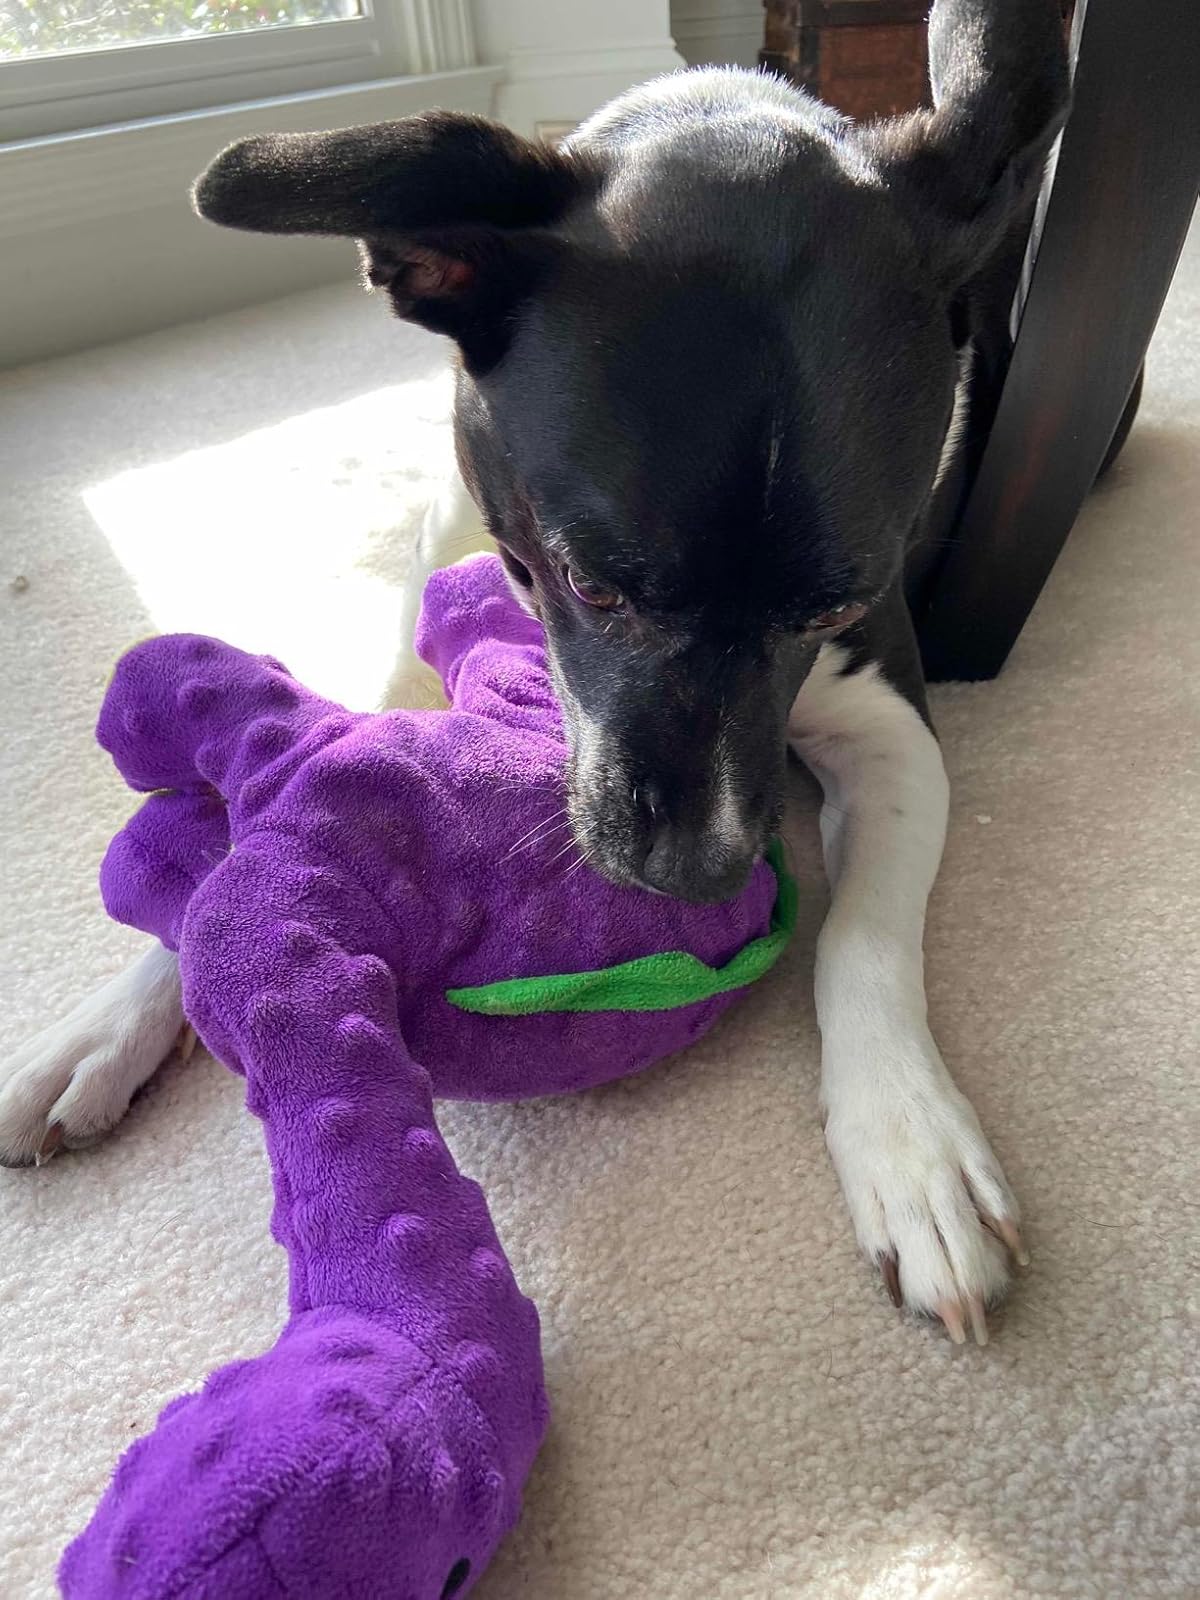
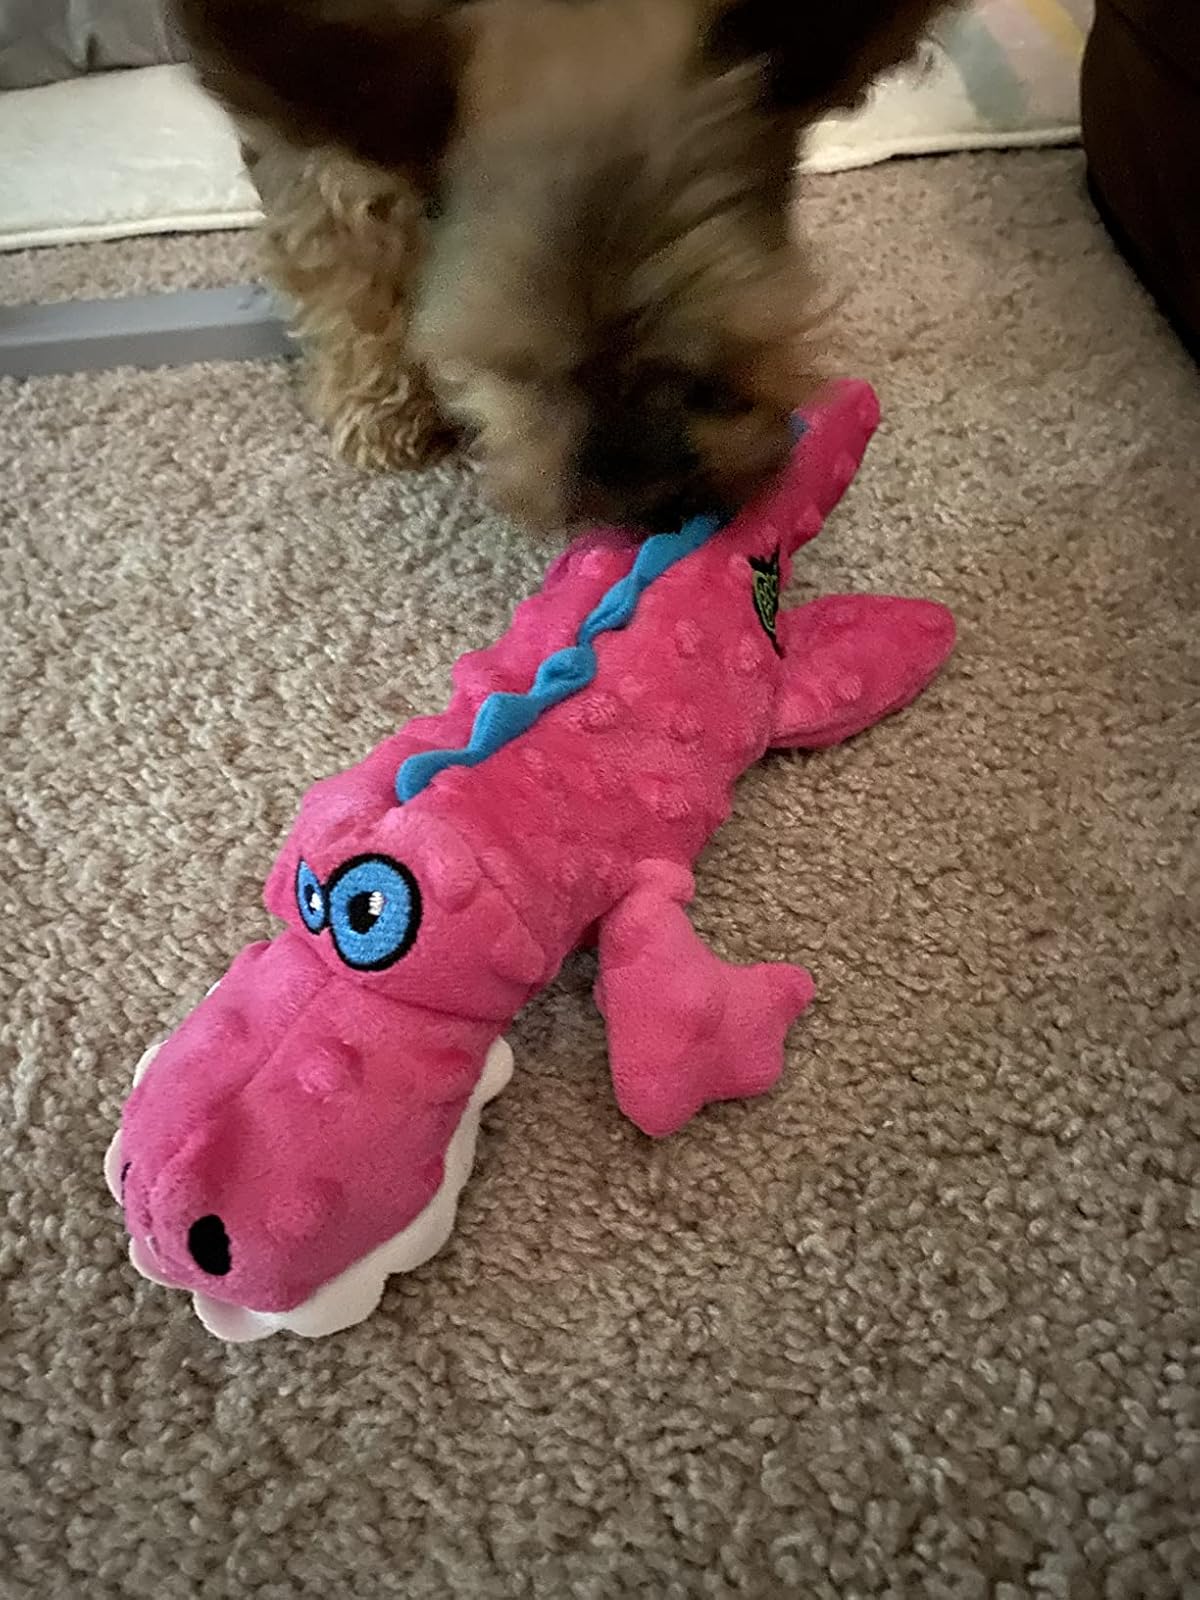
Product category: items_toy
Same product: no